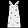
Label: Dress